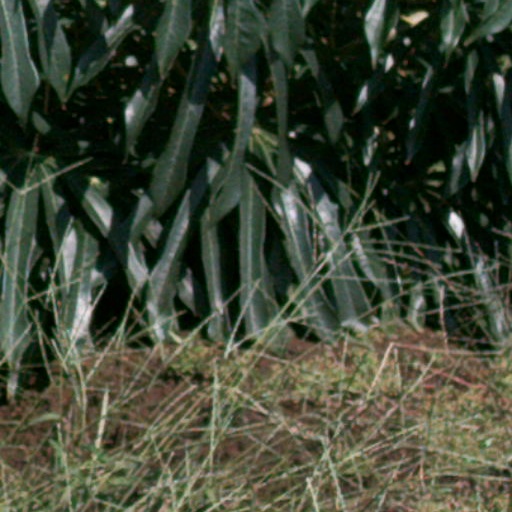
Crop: cassava